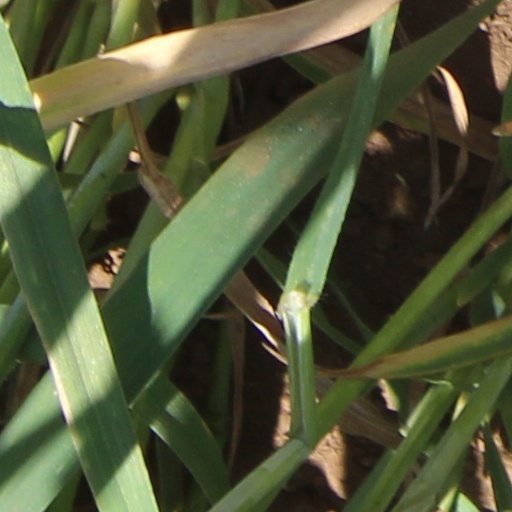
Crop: wheat